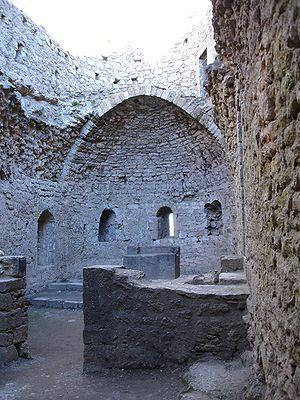
Le château de Peyrepertuse est un château dit « cathare » situé dans le département de l'Aude en région Occitanie.